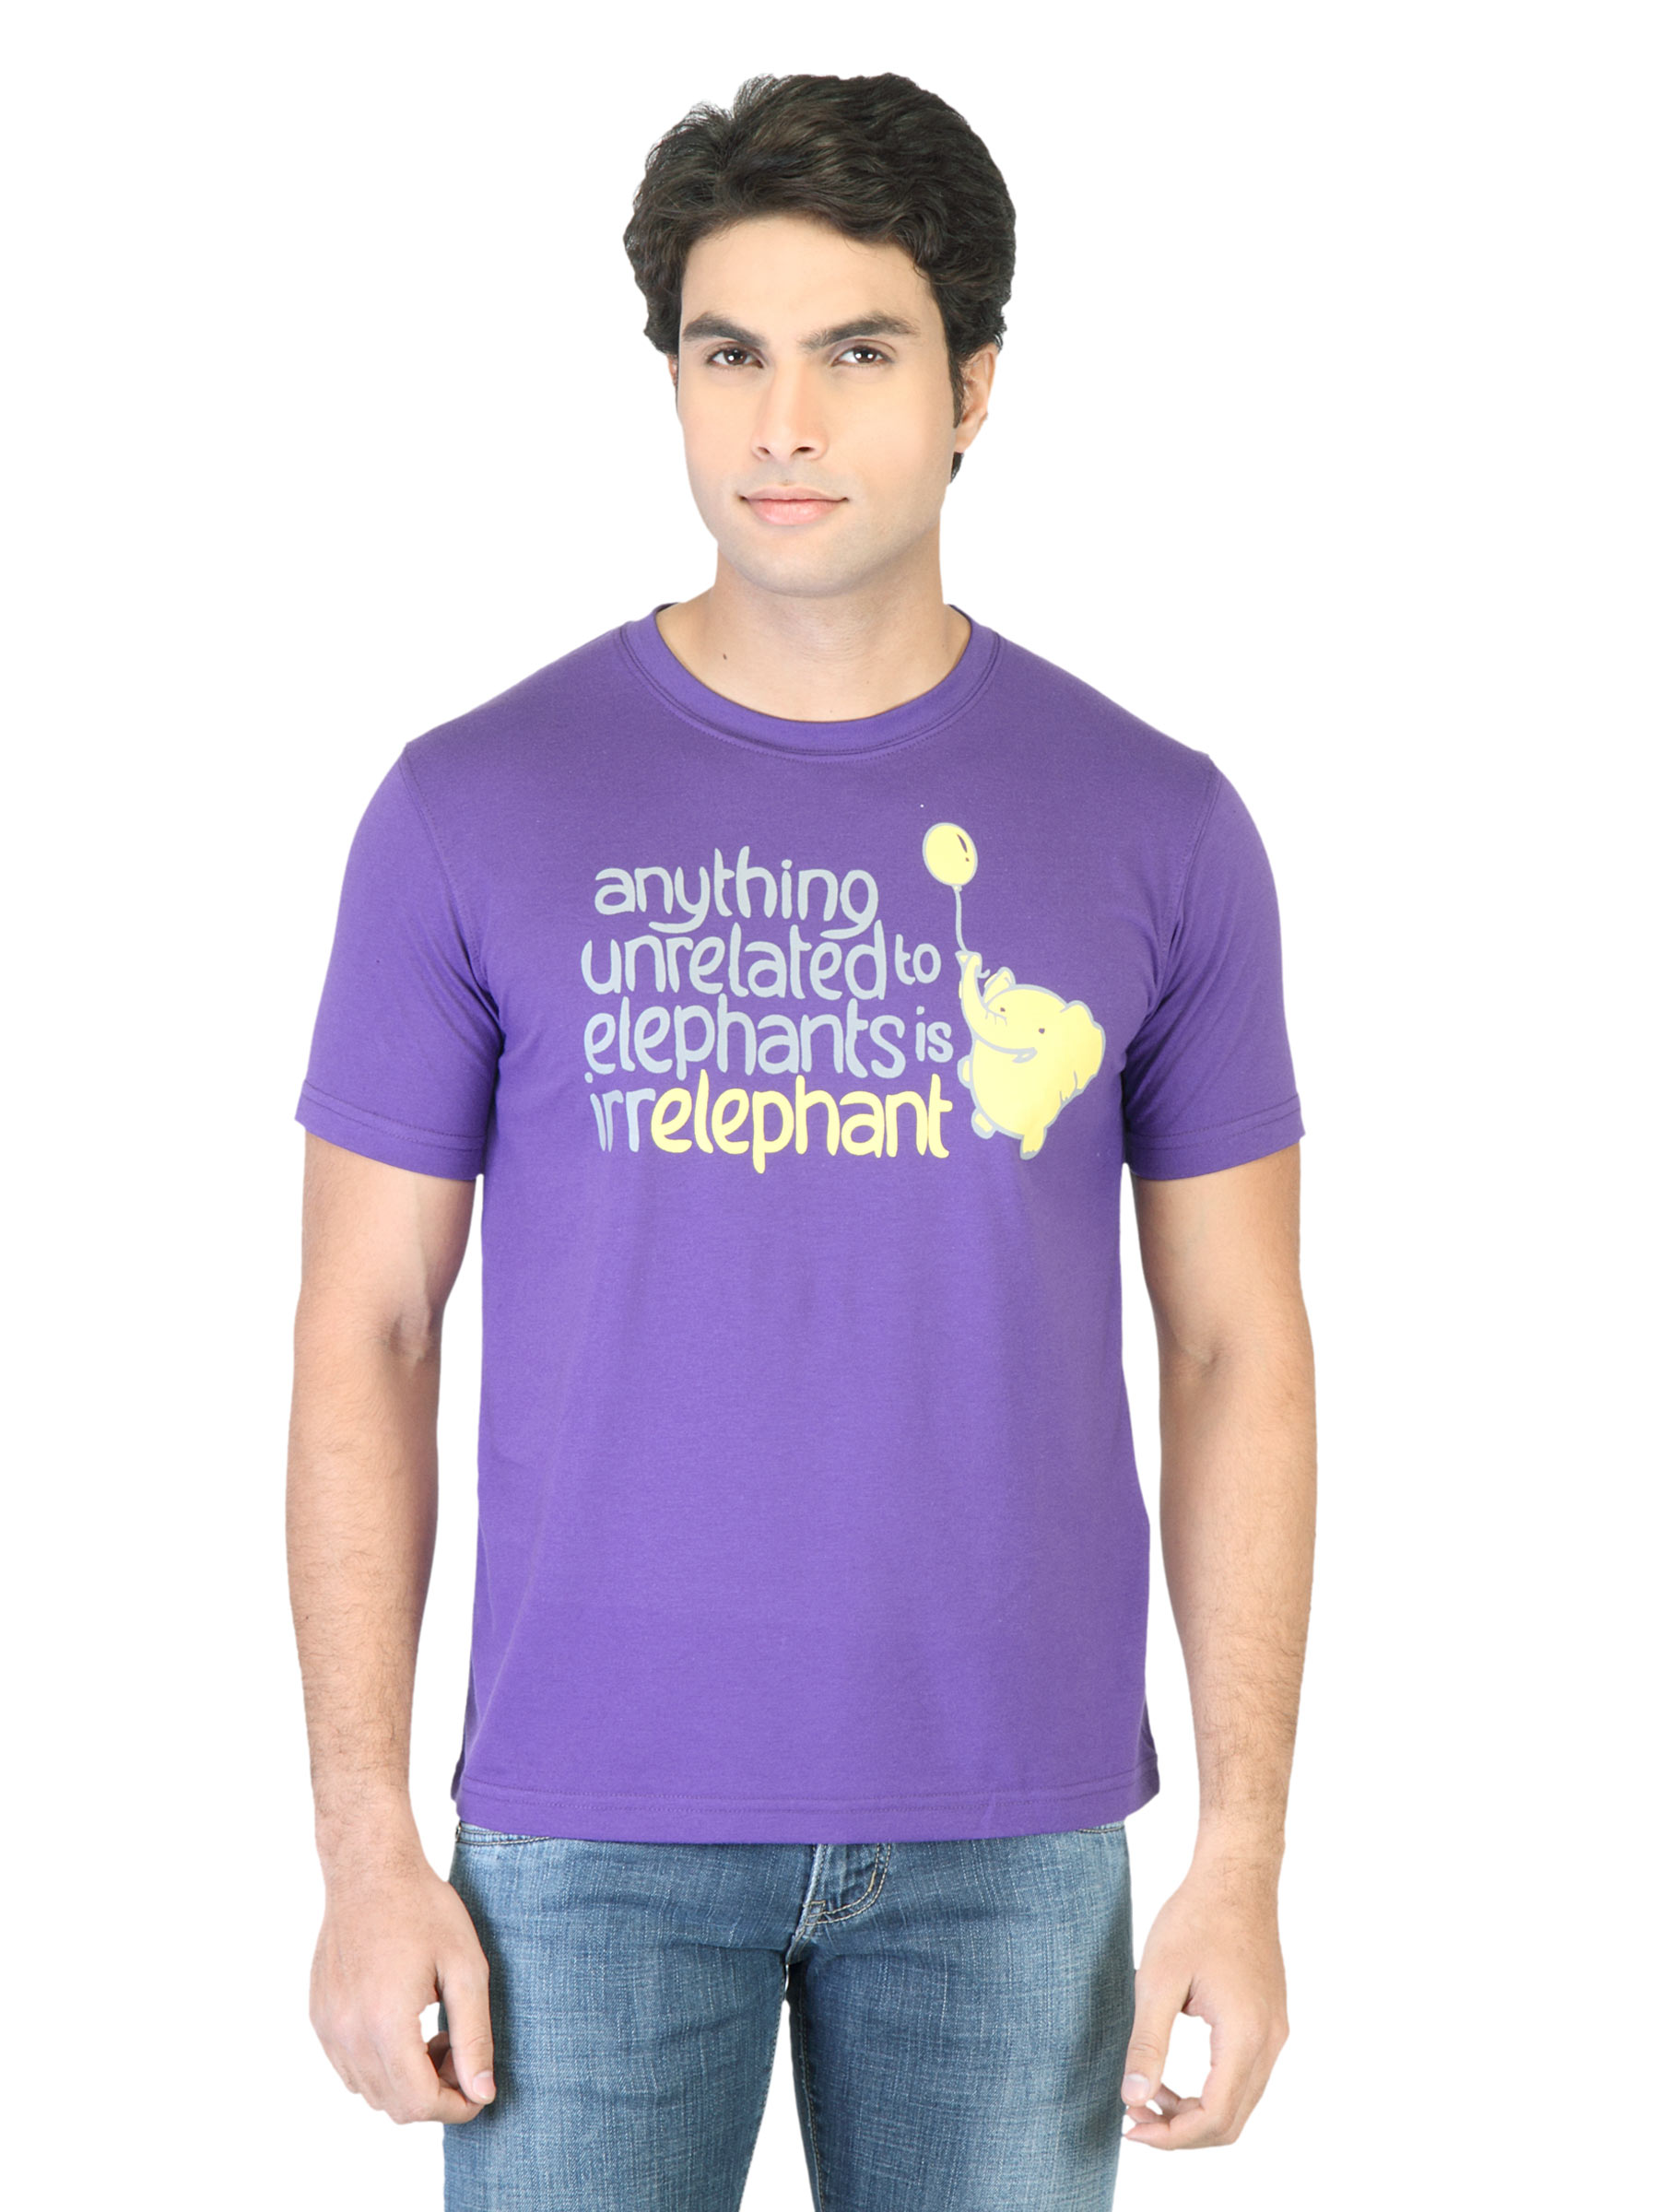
Peter England Men Purple Printed T-shirt
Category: Apparel / Topwear / Tshirts
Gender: Men
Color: Purple
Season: Fall 2011
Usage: Casual